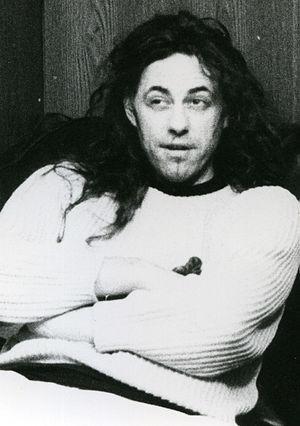
Band Aid est le nom du groupe anglo-saxon créé en 1984 à l’initiative de Bob Geldof et Midge Ure afin de venir en aide aux victimes de la famine qui sévissait alors en Éthiopie.